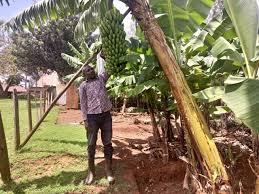
Mwanaume amesimama, akiwa amevalia shati ya mikono mirefu, ameinua mkono wake kushika mkungu wa ndizi ulioegemezwa na mti.